Pandalam Kerala Varma

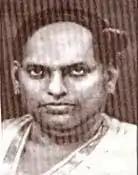
Pandalam Kerala Varma

Kerala Varma (January 1879 – June 1919), most commonly known as Mahakavi Pandalam Kerala Varma, was an Indian poet, scholar, and publisher. He was born in Pandalam, and belonged to the Pandalam Royal Family. He wrote two mahakavyas, more than a hundred narrative poems, translations, and children's poetry. He is widely regarded as the author of the first complete mahakavya in Malayalam. He was the owner and Chief Editor of "Kavana Kaumudi", the first Malayalam periodical, which was also the first to introduce special issues in Malayalam.